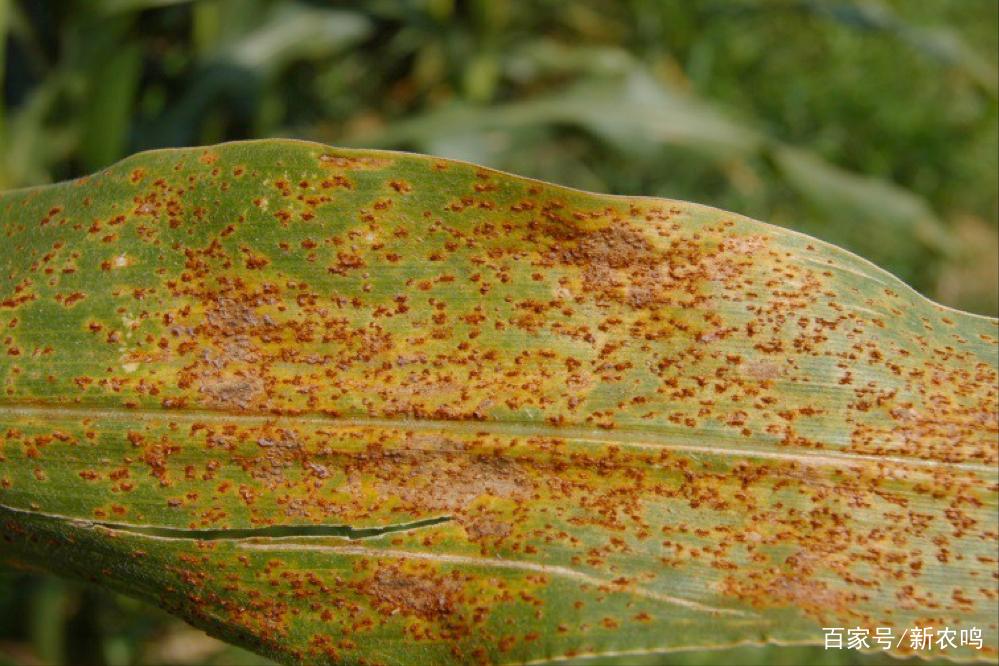
Plant: Corn
Disease: corn rust